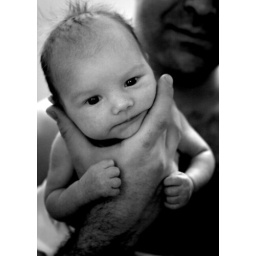
Jesse is happiest lying on dad's arm, like a bear in a tree